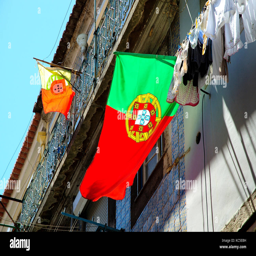
the flag in the traditional district .